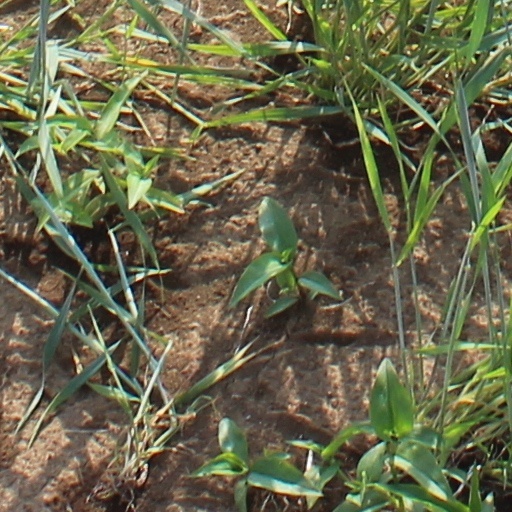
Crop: wheat